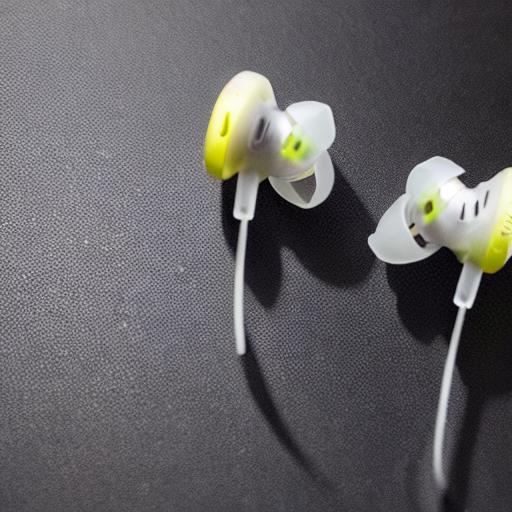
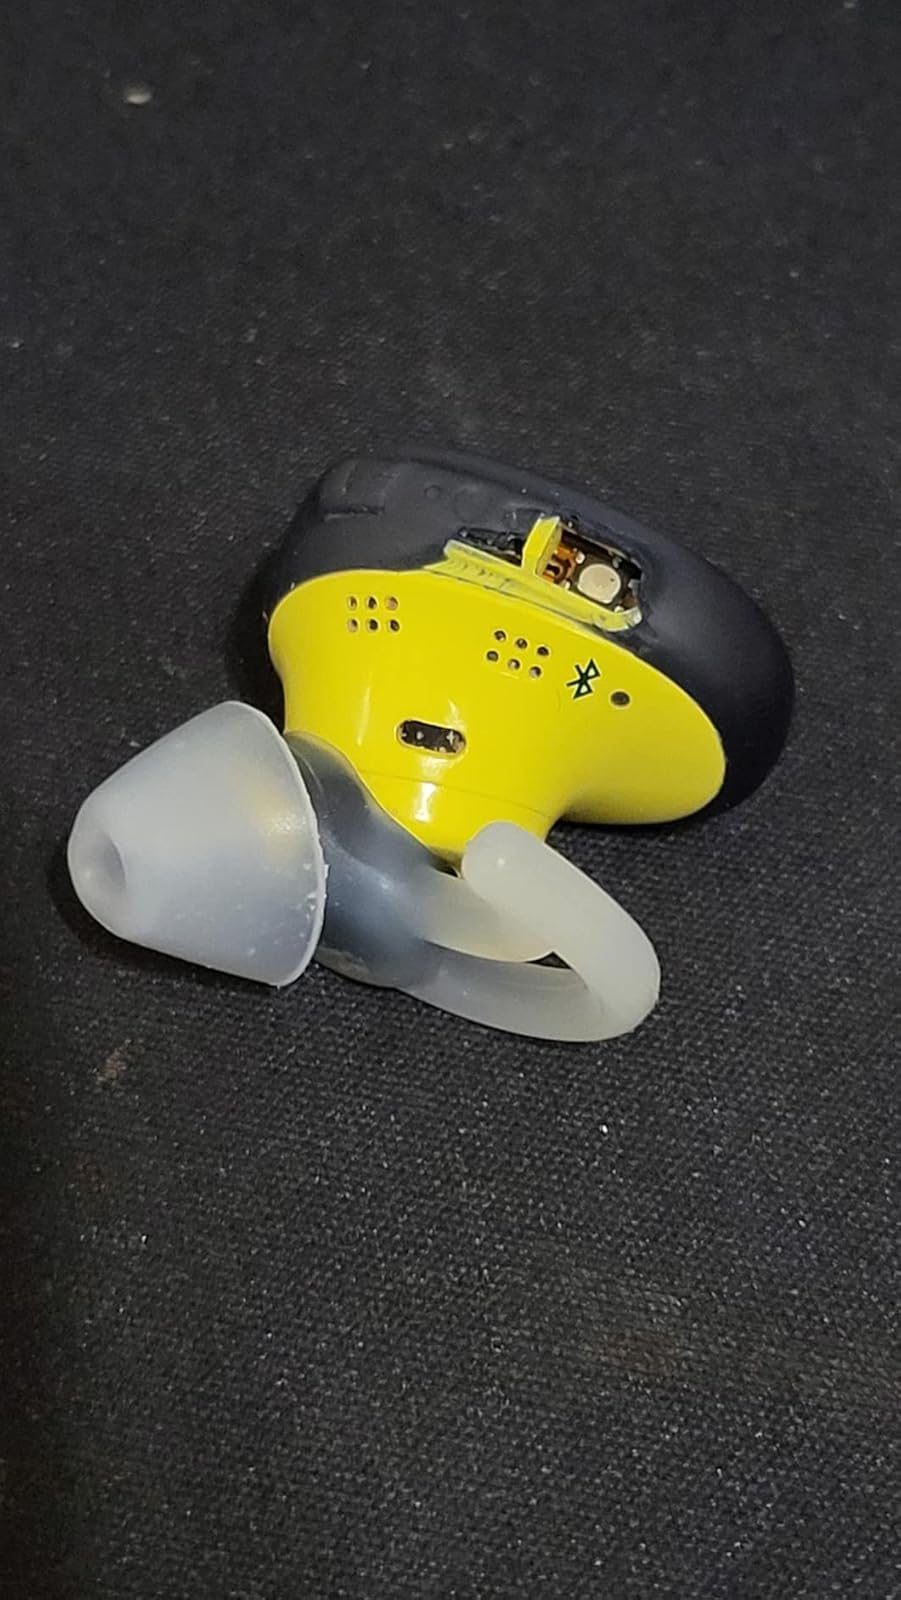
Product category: earbuds
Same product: no